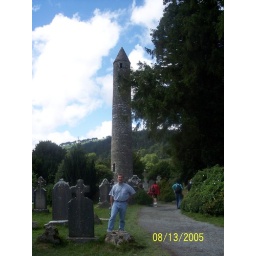
Kevin standing near the round tower at Glendalough.